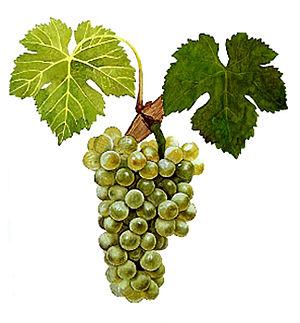
Grappe de Viognier par Viala et Vermorel
L’ampélographie est la discipline commune à la botanique et à l'œnologie traitant des cultivars de vignes cultivés en viticulture : les cépages.
Le Viognier B est un cépage blanc qui n'a été originellement cultivé que dans la Vallée du Rhône septentrionale. Après avoir failli disparaître, il est devenu depuis le dernier quart du XXᵉ siècle une des variétés les plus appréciées au niveau mondial.